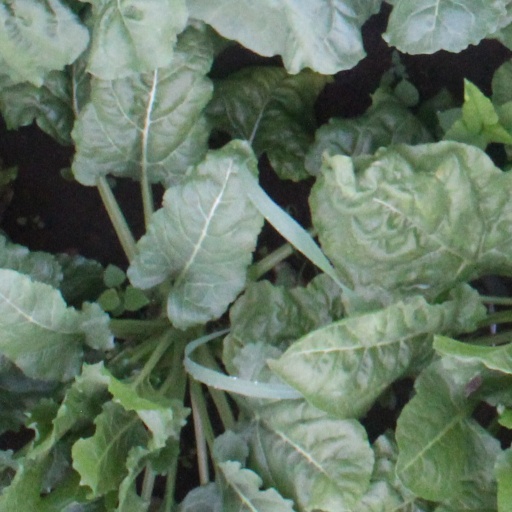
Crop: sugar beet